Biblioteca Civica di Padova

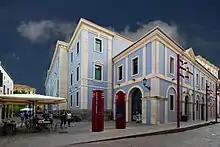
Centro Culturale San Gaetano in Padua, which houses part of the Biblioteca Civica (photo 2013)

The Biblioteca Civica of Padua, Italy, is a public library founded in 1839 by Gerolamo Polcastro. Since 2009 it operates from headquarters in the . Its collections include manuscripts produced by Alberto Fortis.